Barmans in Cachar

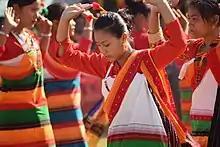
Barman Dimasa damsel performing Baidima, the traditional dance.

As per population census 2024 prepared by existing "Barman Dimasa Kachari Development Council" the total population of Barman Dimasa Kachari (outside sixth schedule area) was 97,904 in five districts of Assam: Cachar, Karimganj, Hailakandi, Hojai and Nagaon.